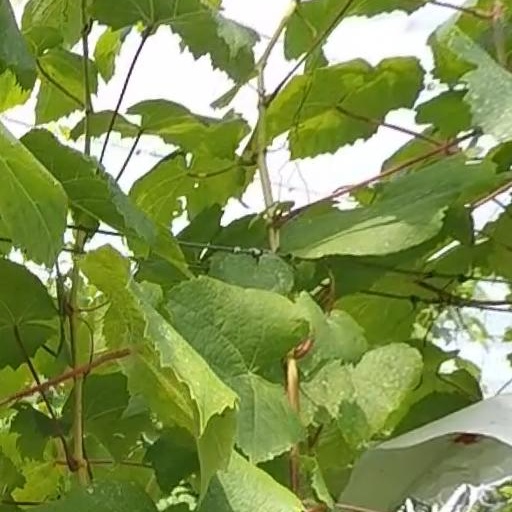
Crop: grape